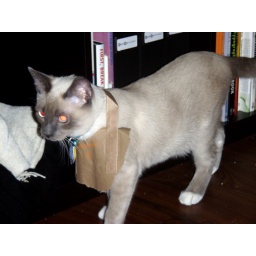
I discovered him walking around my house wearing this thing. HA!